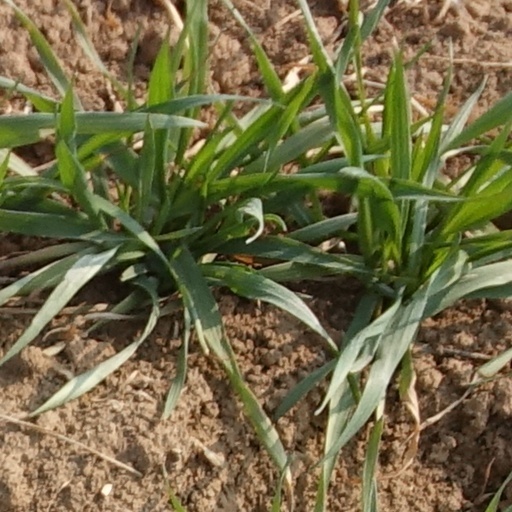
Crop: wheat